Tharandt station

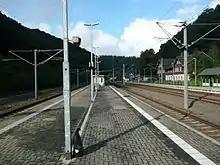
Tharandt station platform

No information can be given on the station’s original tracks and platforms. After the expansion around 1909, the station had two intermediate platforms. The passengers had access to the island platforms via an underpass. The baggage was carried in a luggage transfer tunnel under the main tracks. There was access to the underpass and the luggage lift at the entrance building. The remains of the entrances to the island platforms can still to be seen on the railway side of the station building. The station originally did not have a platform next to the station building and the tracks next the station building were used for bank engines and for access to the goods shed.